Thomas Edgeworth Courtenay

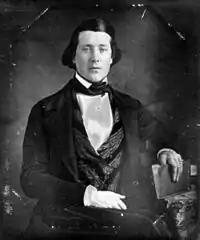
Portrait of Thomas Edgeworth Courtenay about 1844 (age 22)

Thomas Edgeworth Courtenay was born in Belfast, Ireland, the youngest of 6 children. He was distantly related to the Courtenay family who held the title Earls of Devon and were seated at Powderham Castle in Exeter, and was a distant cousin to the novelist Maria Edgeworth, but his own family was not well-to-do. His oldest brother inherited the family property and his other siblings had all come to America to seek a better life. Courtenay came to the United States in 1842, first staying with his brother William in Vicksburg, Mississippi, before settling down in St. Louis, Missouri. He and his brother were brokers, shipping supplies down the Mississippi River to plantation owners, and buying their cotton for shipment to England. Thomas also established himself as an insurance agent, selling fire, marine, and life insurance from an office at the corner of Main and Olive streets in St. Louis.